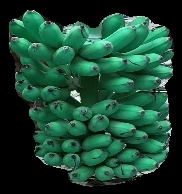
Variety: rasbale
Grade: grade1